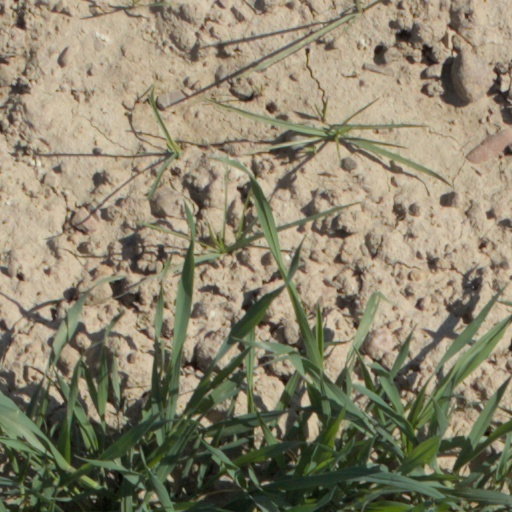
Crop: wheat